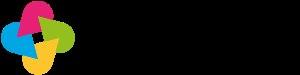
Le tramway de Luxembourg est composé d'une seule ligne appelée ligne T1, exploitée par la société Luxtram, qui est en service depuis le 10 décembre 2017, marquant ainsi le retour de ce moyen de transport dans la capitale du Luxembourg plus de 50 ans après sa disparition. En luxembourgeois, il est appelé Stater Tram, soit tramway de la ville en français, « la ville » désignant ici de façon courante la ville de Luxembourg.